Grand Isle, Louisiana

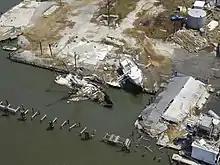
Storm damage from Hurricane Katrina in September 2005

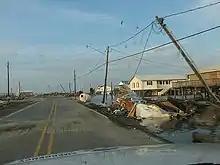
Storm damage from Hurricane Gustav in September 2008

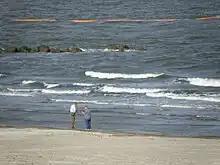
Two men collecting oil samples from the Deepwater Horizon oil spill at a beach in Grand Isle in May 2010

Hurricane Katrina pounded Grand Isle for two days, August 28–29, 2005, destroying or damaging homes and camps along the entire island. Katrina's surge reached at Grand Isle. Large waves severely damaged the only bridge linking Grand Isle to the mainland. A news report published less than two days after the hurricane hit falsely noted, however, that the area had been completely destroyed, reporting a scene similar to that which befell Last Island in 1856. Less than a month later, Grand Isle was further affected by Hurricane Rita. By mid October, a number of businesses were again open on the island.